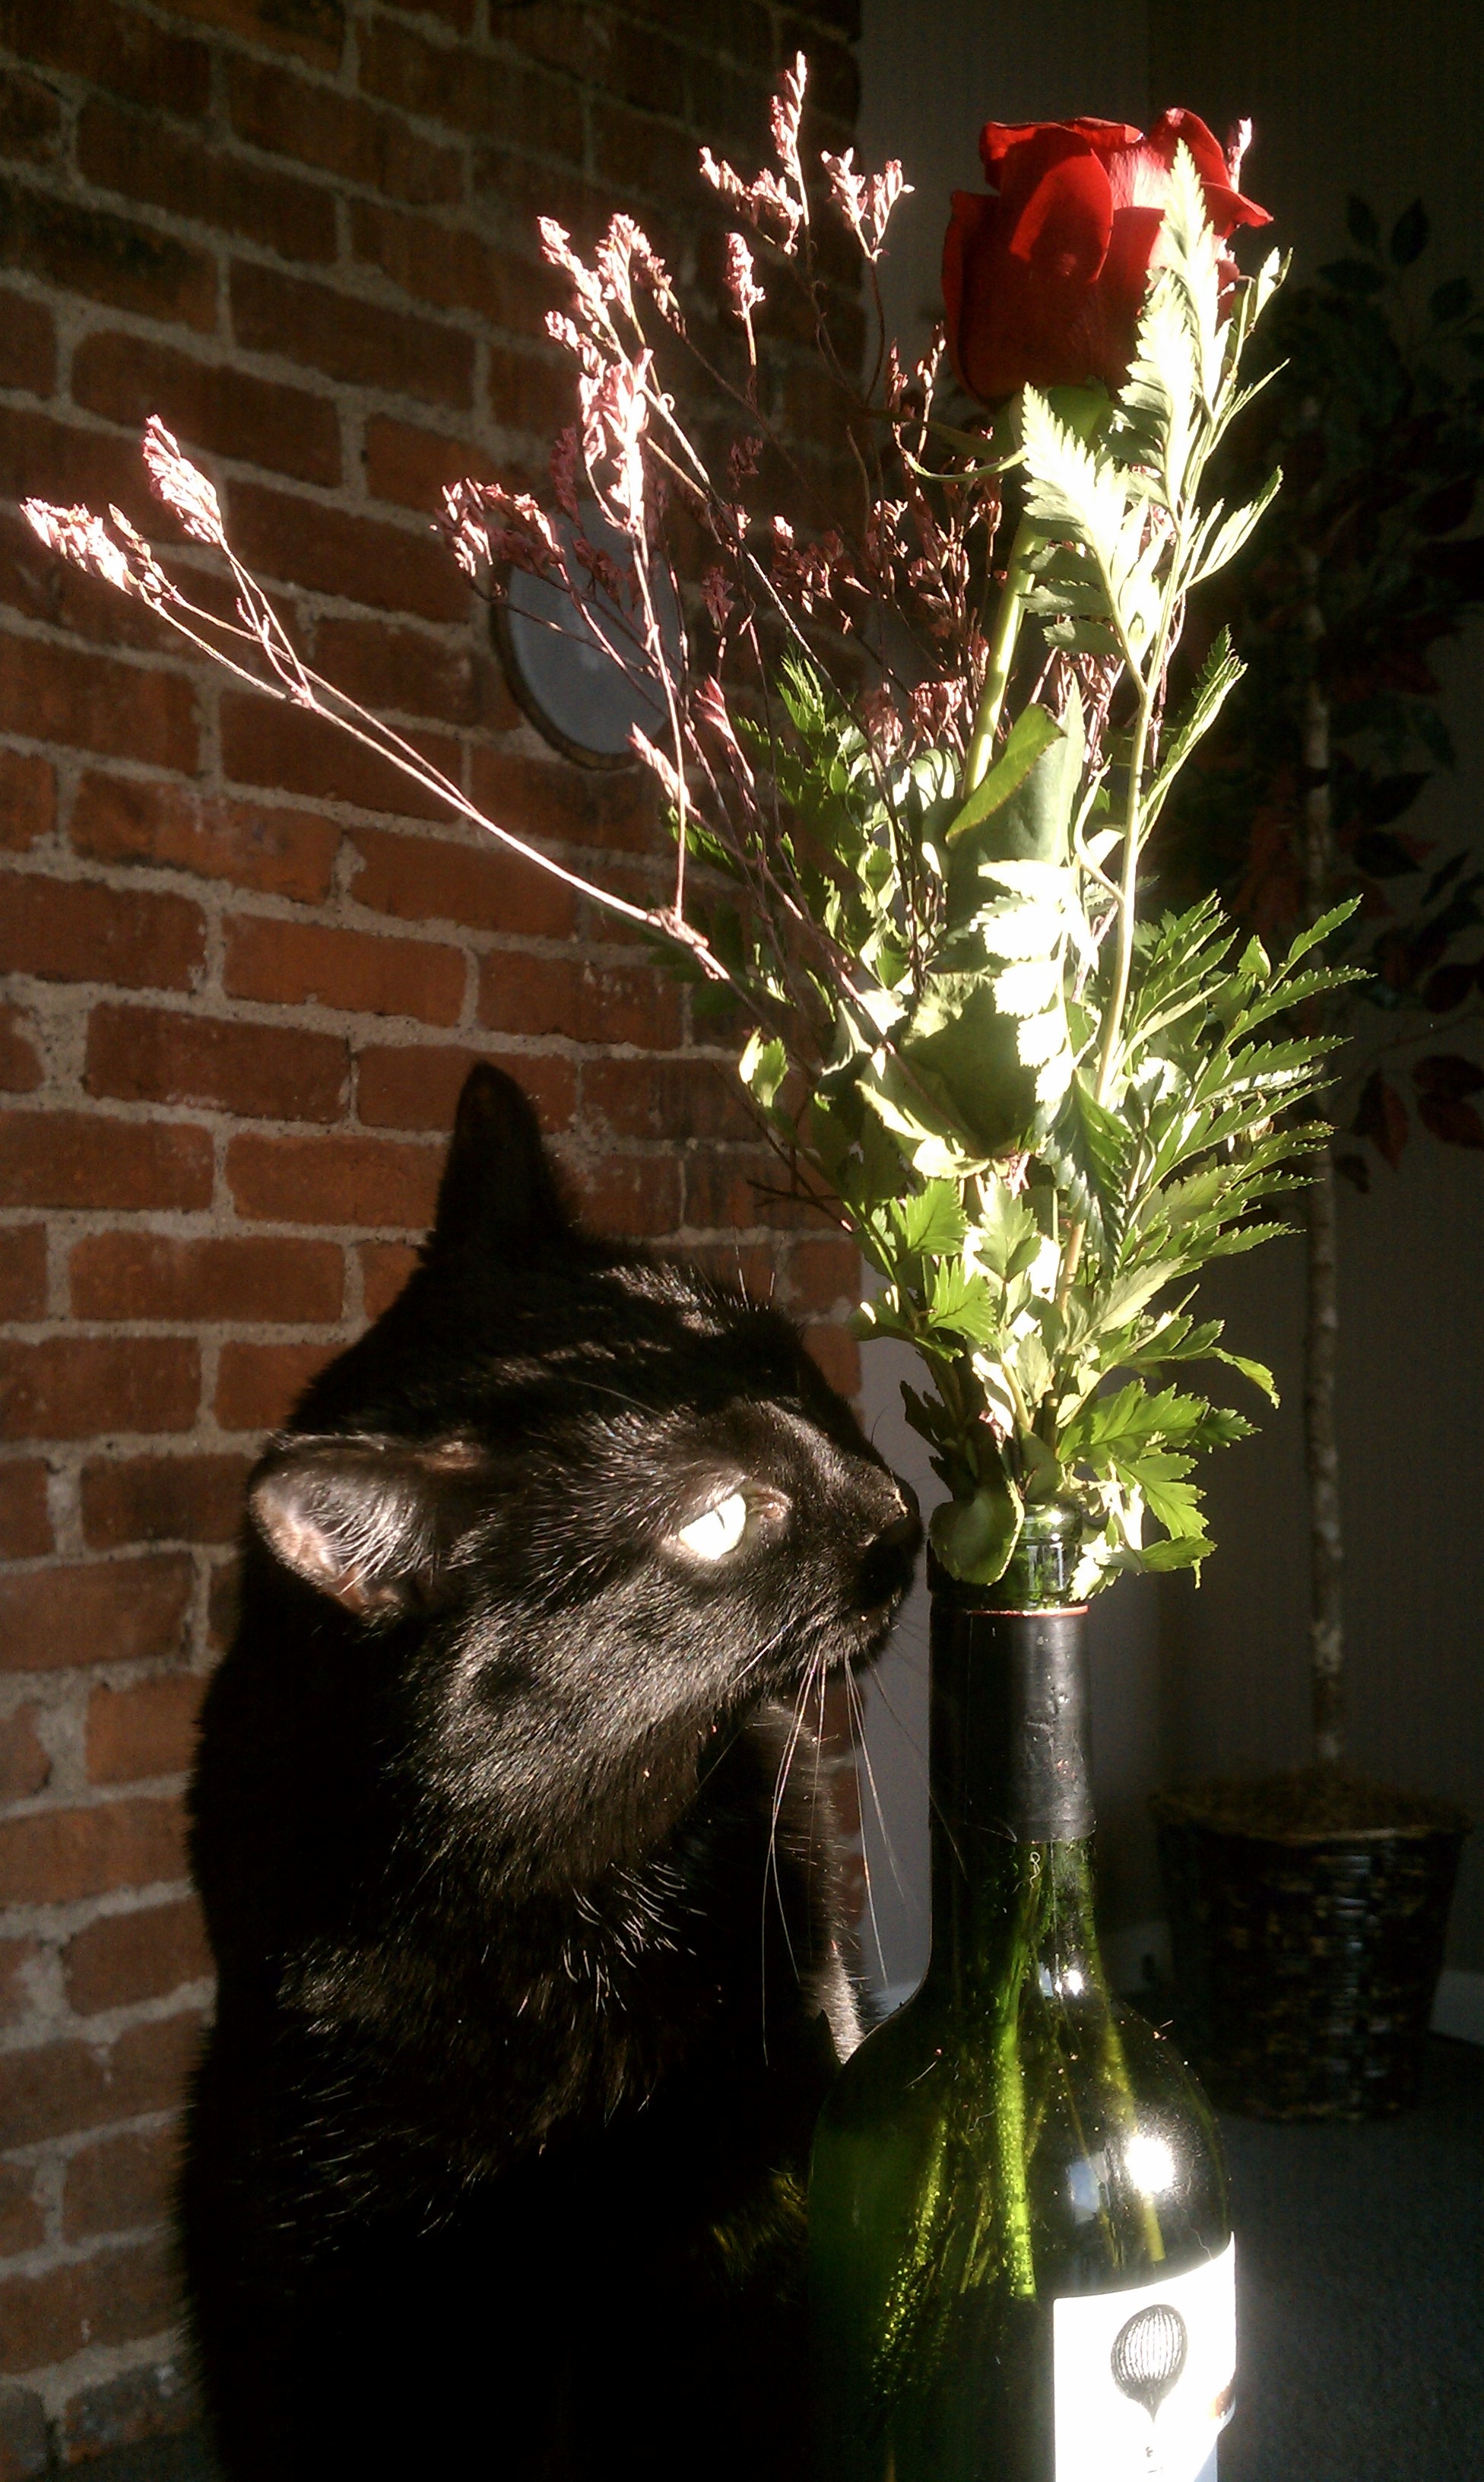
flower, vase, rose, cat, lighting